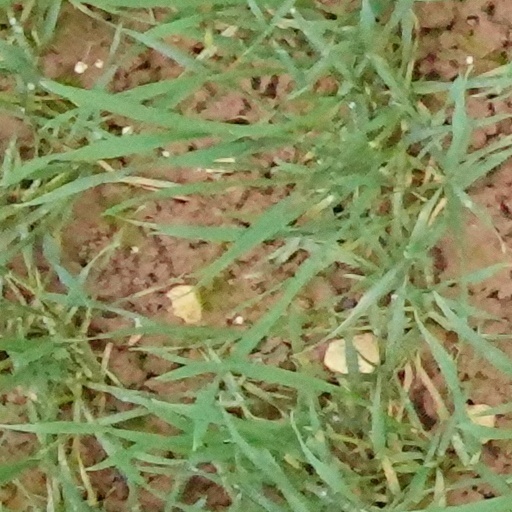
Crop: wheat